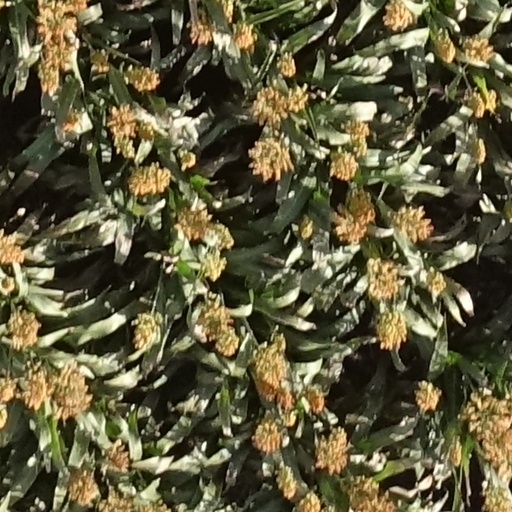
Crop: sorghum